400th Missile Squadron

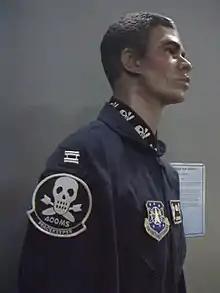
Uniform showing an alternative "skull and missiles" shoulder patch.

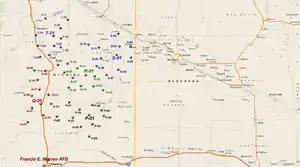
LGM-30 Minuteman/LGM-118A Peacekeeper Missile Alert and Launch Facilities

The squadron was reactivated on 1 July 1964 as an intercontinental ballistic missile squadron assigned to the 90th Strategic Missile Wing at Francis E. Warren Air Force Base, Wyoming, and equipped with fifty LGM-30B Minuteman Is, equipped with a single reentry vehicle. The squadron was the last of the 90th Wing's four Minuteman squadrons to activate. Beginning in June 1973, its Minuteman I missiles began to be replaced by LGM-30G Minuteman IIIs, which could carry up to three reentry vehicles, and it became the first Minuteman III squadron in the wing.